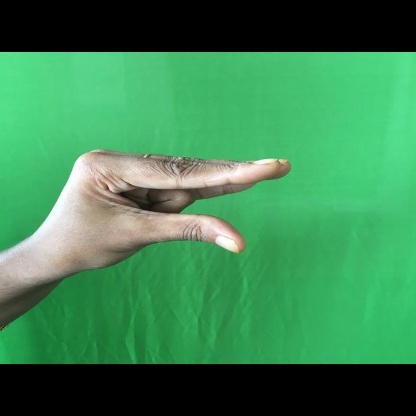
Mudra: Kangulam